Gustave Doré

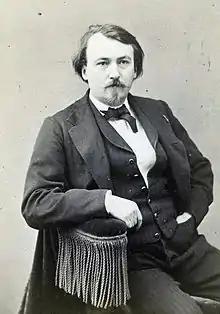
Doré in 1867 by Nadar

In the 1860s he illustrated a French edition of Cervantes's "Don Quixote", and his depictions of the knight and his squire, Sancho Panza, became so famous that they influenced subsequent readers, artists, and stage and film directors' ideas of the physical "look" of the two characters. Doré also illustrated an oversized edition of Edgar Allan Poe's "The Raven", an endeavor that earned him 30,000francs from publisher Harper & Brothers in 1883.